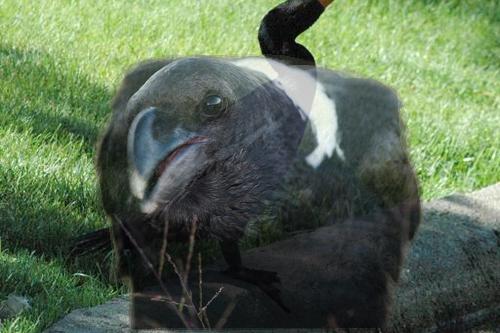
Bird species: White_necked_Raven
Bird type: landbird
Background: water